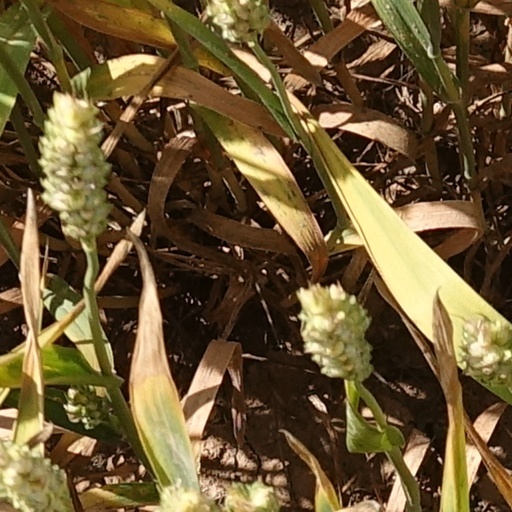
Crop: wheat